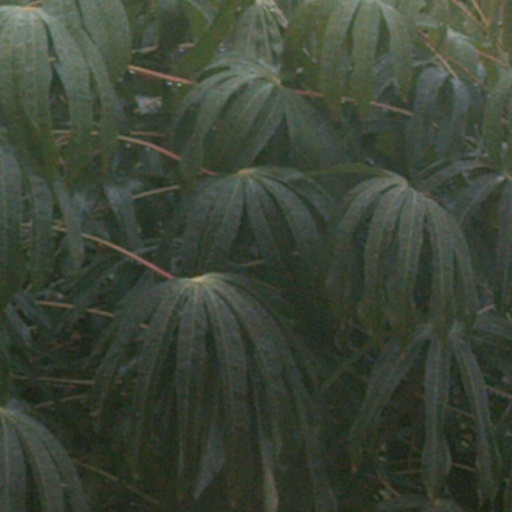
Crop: cassava